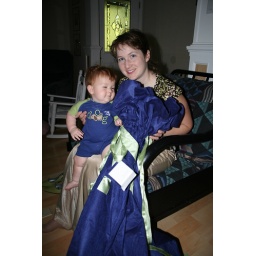
My iPhone Dock came in wraped in this HUGE blue Santa type bag that was stuffed in a box.